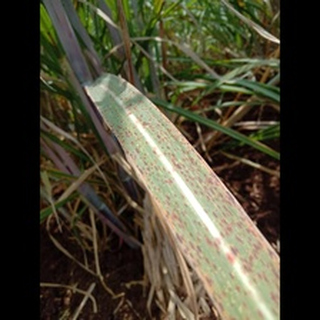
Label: sugarcane_rust